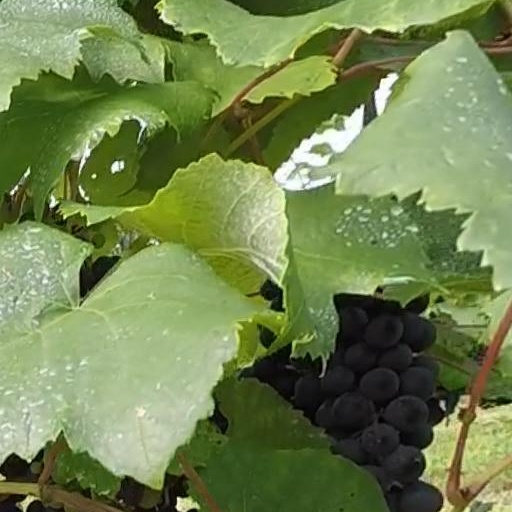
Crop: grape